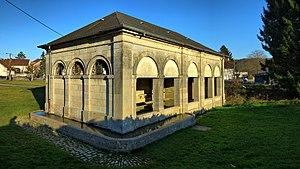
Le lavoir-abreuvoir d'Authoison
Authoison est une commune française située dans le département de la Haute-Saône, en région Bourgogne-Franche-Comté.